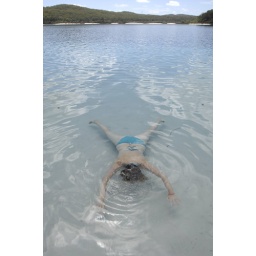
is it dead, not it's just me floating in a feshwater sand island lake of course